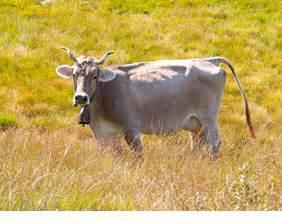
cow